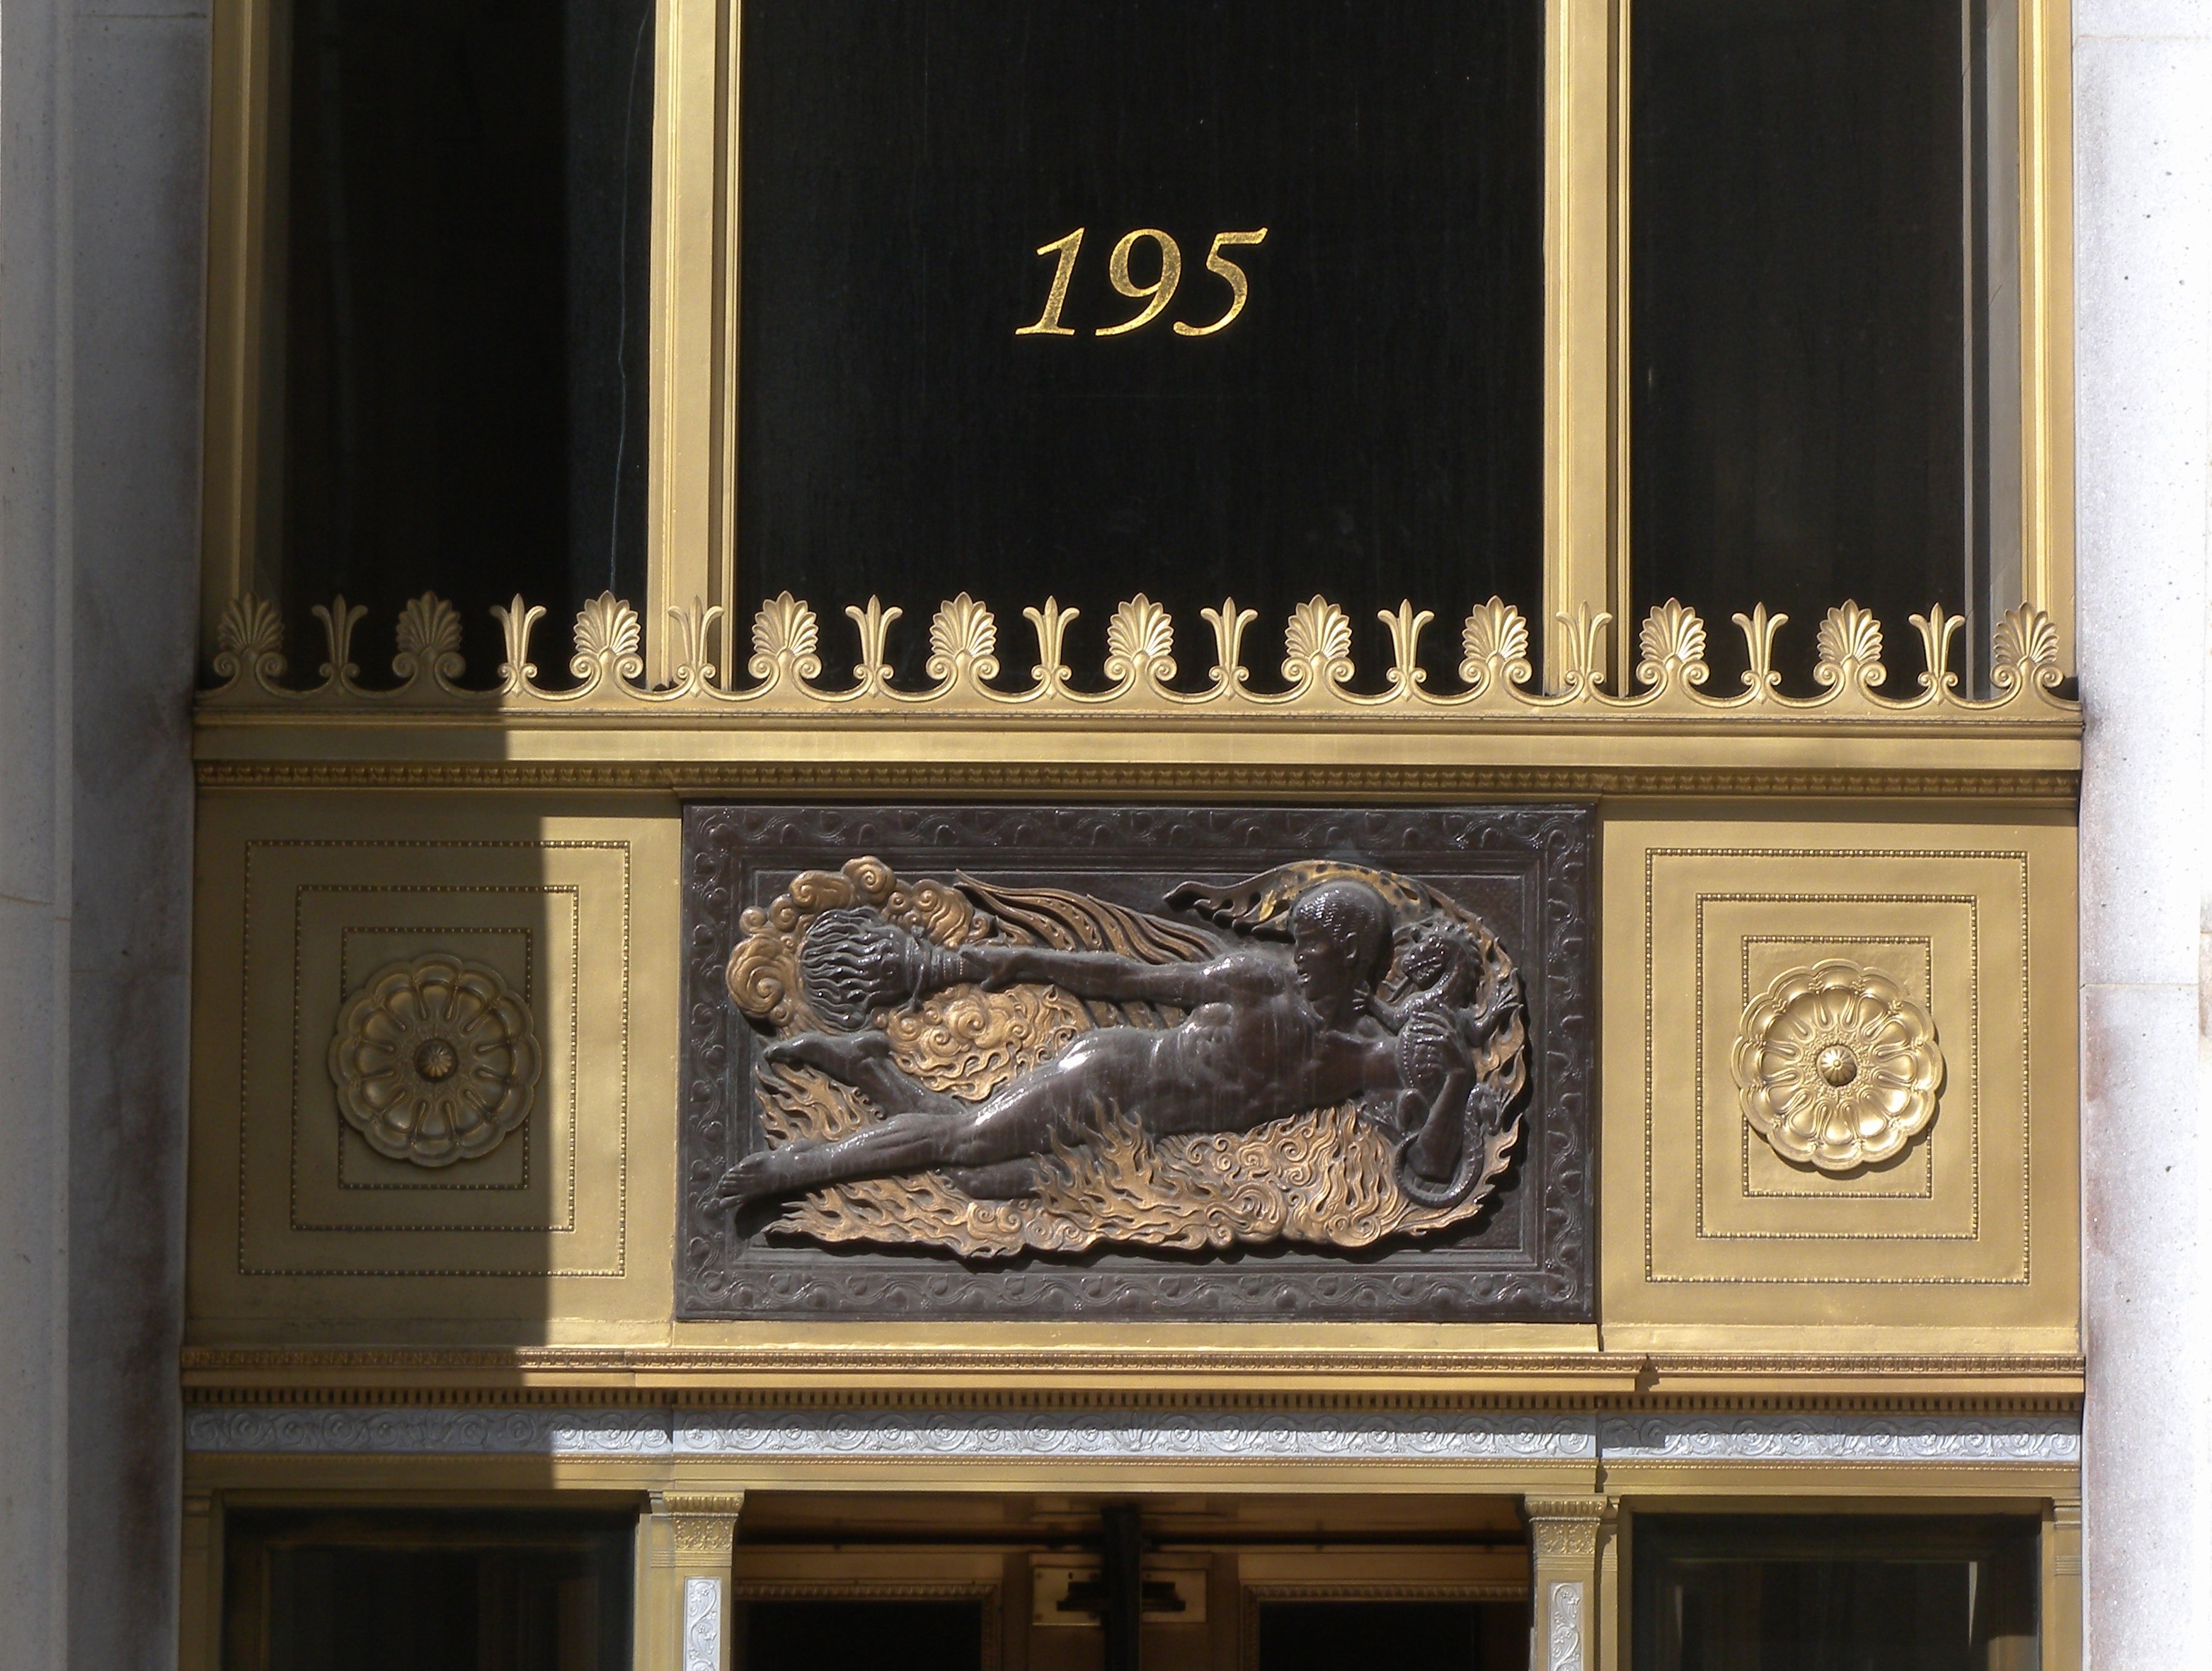
architecture, wood, street, house, building, old, urban, landmark, fireplace, furniture, ornament, interior design, sunny, art, picture frame, english, tourist attraction, carving, broadway, ancient history